BTR-80

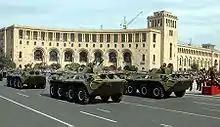
BTR-80s of the Armenian Army

Nevertheless, the recognized Ukrainian involvement in the armament (ZTM-2 cannon) and the strong visual resemblance to BTR-3 hints us to state that it is (at least a derivative of) a BTR-3.